Joseph Joachim

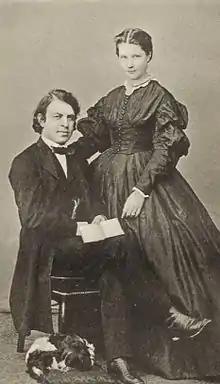
Joseph and Amalie Joachim

Also in 1853, a committee headed by Schumann invited Joachim to the Lower Rhine Music Festival. At the Festival, Joachim again soloed in the Beethoven violin concerto. His success made him, it is said, "the most renowned artist of Germany". Robert Schumann and his wife Clara were deeply impressed, and formed a "close connection" with Joachim. Joachim met the then publicly unknown 20-year-old Brahms, and wrote of him that his playing "shows the intense fire...which predicts the artist" and "his compositions already betoken such power as I have seen in no other musician of his age". Joachim strongly recommended Brahms to Robert. Brahms was received by the Schumanns with great enthusiasm. After Robert's mental breakdown in 1854 and death in 1856, Joachim, Clara, and Brahms remained lifelong friends and shared musical views. Joachim's performing style with the violin, like Clara's at the piano, is said to have been "restrained, pure, antivirtuosic, expressing the music rather than the performer."